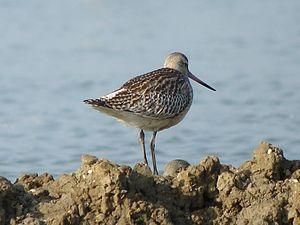
Barge rousse (Limosa lapponica) - Photo prise au Parc ornithologique du Teich, France